Mortu Nega

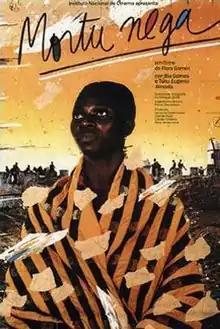
Film poster

Mortu Nega (English: "Death Denied" or "Those Whom Death Refused") is a 1988 historic film by Flora Gomes, a director from Guinea-Bissau. "Mortu Nega" was Gomes' first feature-length film and the first film produced in independent Guinea-Bissau. It was also the first ethnofiction film to show the experiences of the Guinea-Bissau War of Independence, blending contemporary history with mythology. Its world premiere was at the Venice Film Festival on August 29, 1988.